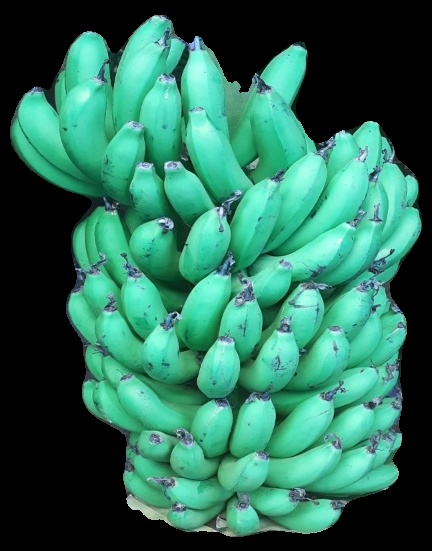
Variety: pachbale
Grade: grade1